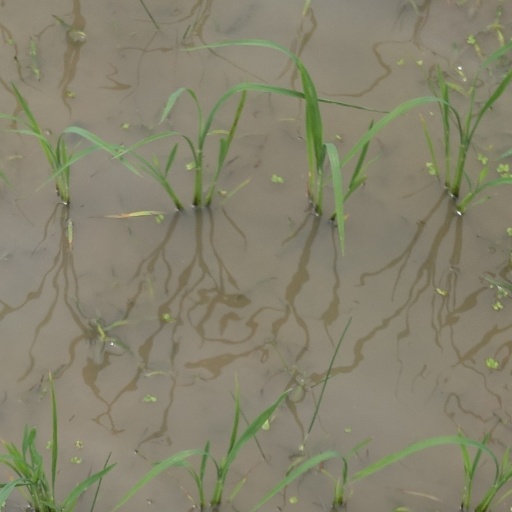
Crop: rice